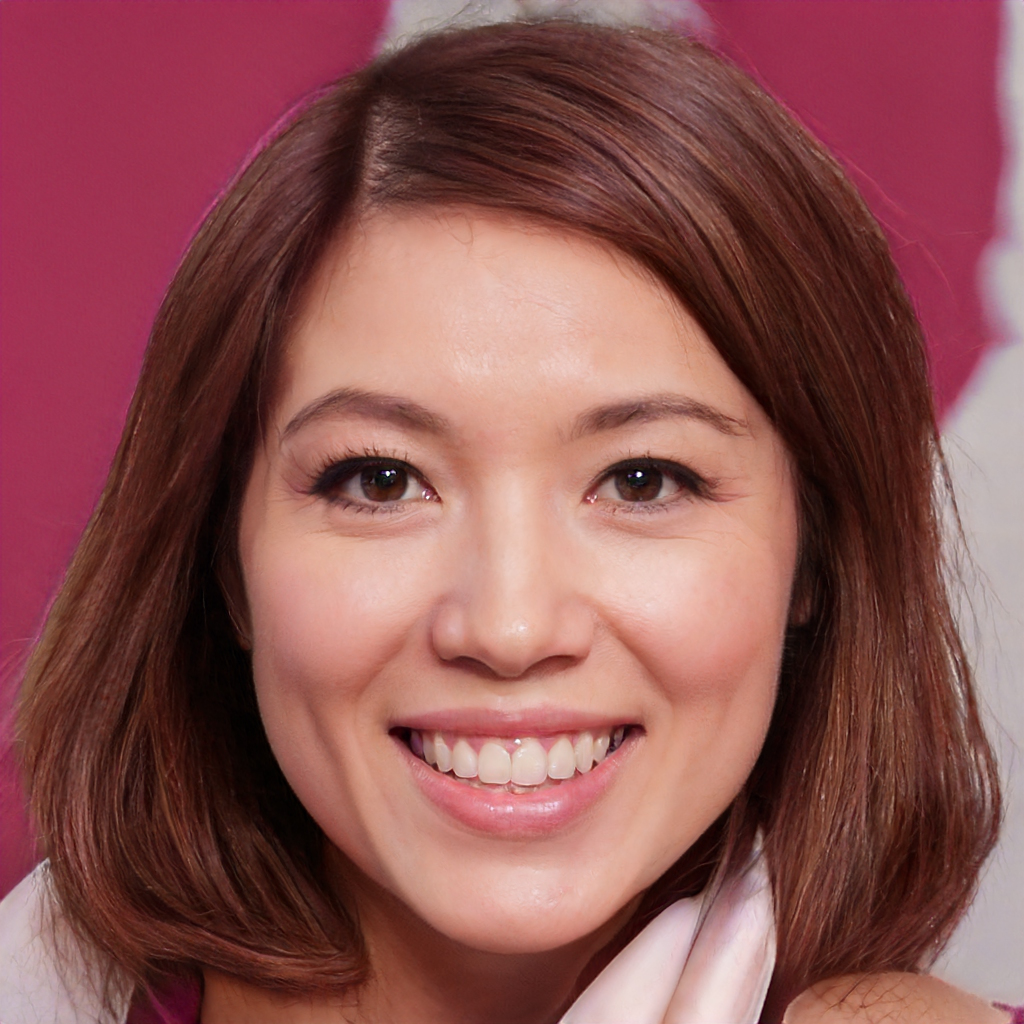
Portrait style: Real Portrait